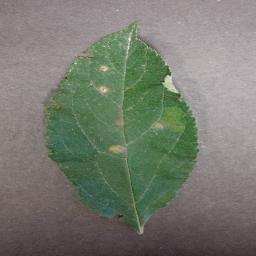
Label: Apple___Cedar_apple_rust